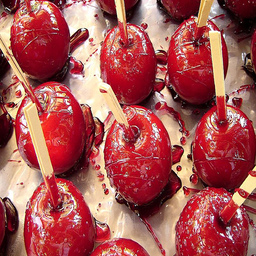
Label: Apple